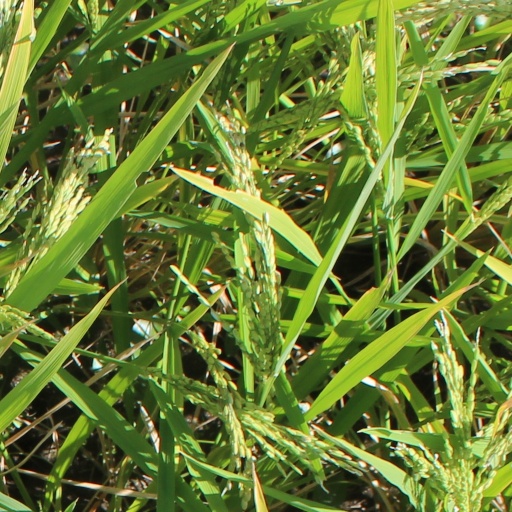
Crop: rice